The Four of Us (film)

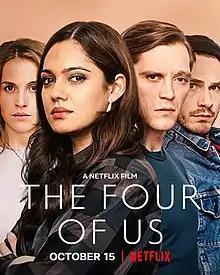

The Four of Us is a 2021 German film directed by Florian Gottschick, written by Florian von Bornstädt and starring Jonas Nay, Nilam Farooq and Paula Kalenberg. The film was released by Netflix in October 2021. The original title is "Du Sie Er & Wir" ("You She He & We").